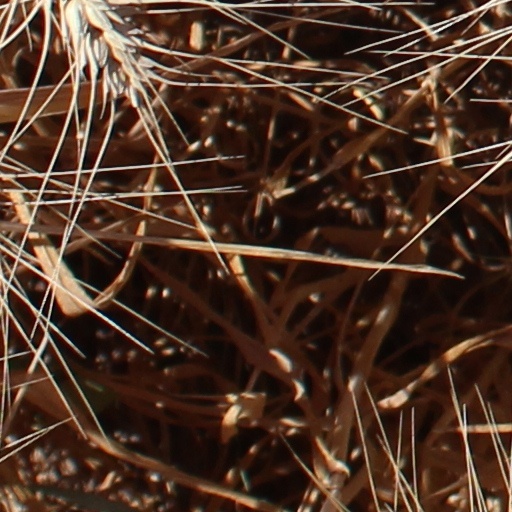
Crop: wheat